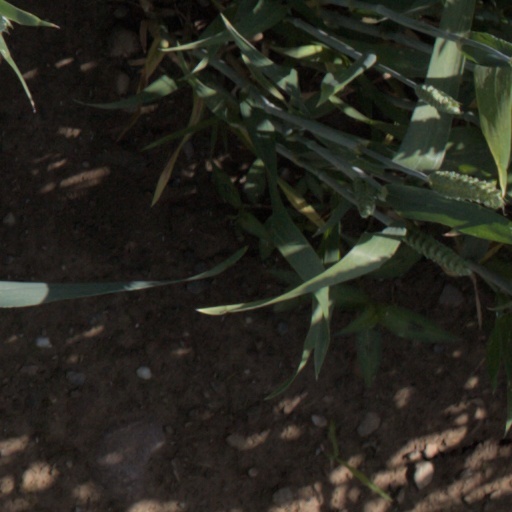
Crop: wheat